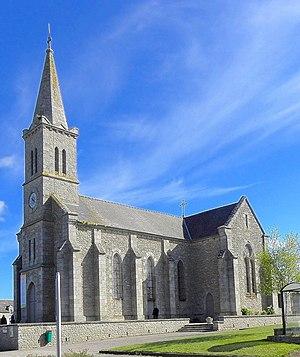
Église Saint-Malo de Brusvily (22).
La liste des églises des Côtes-d'Armor recense de la manière la plus complète possible les églises, cathédrales et basiliques situées dans le département français des Côtes-d'Armor.
Brusvily [bʁysvili] est une commune française située dans le département des Côtes-d'Armor, en région Bretagne.